Henry Clay Jr.

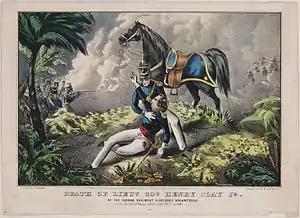
Death of Lt. Col. Henry Clay Jr. in 1847

When the Mexican–American War threatened, Clay was appointed to a regiment, the 2nd Kentucky Volunteers. He was commissioned a lieutenant colonel and led his regiment in support of Zachary Taylor's invasion force in 1846.